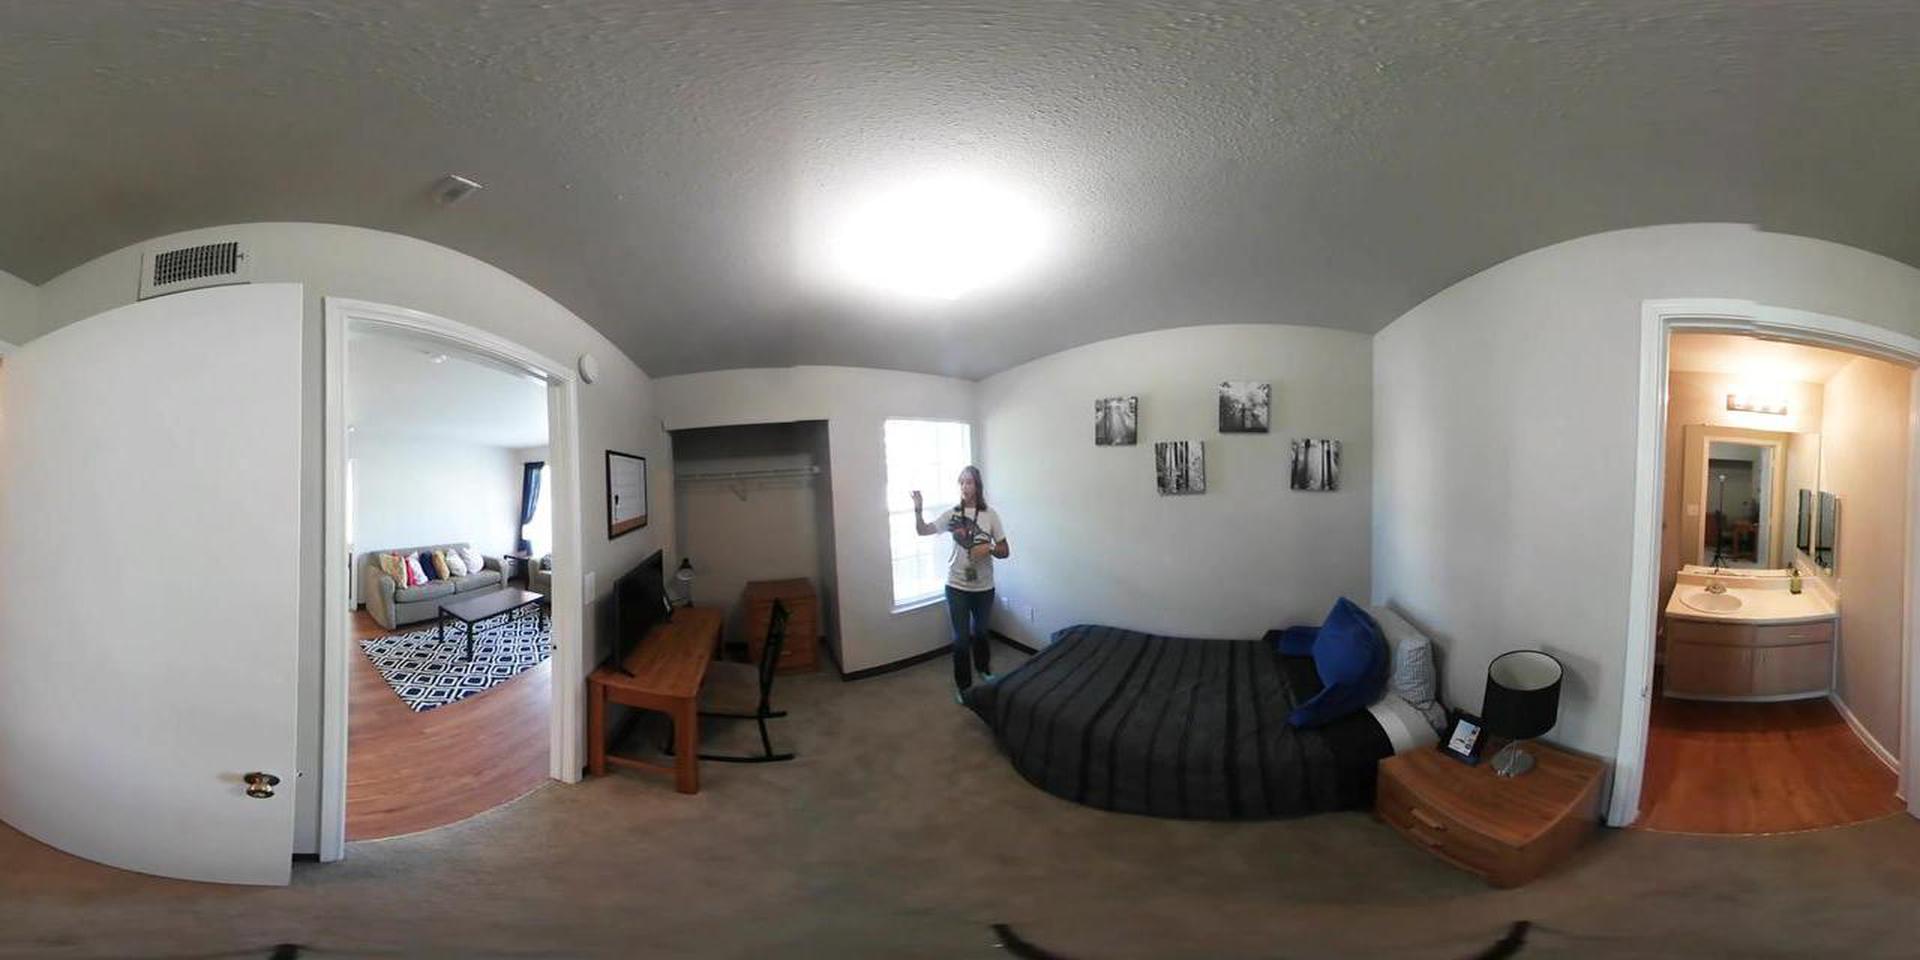
Referred object: the TV on the wooden table

Referred object: turn slightly right to face the bed

Referred object: the nightstand next to the lamp